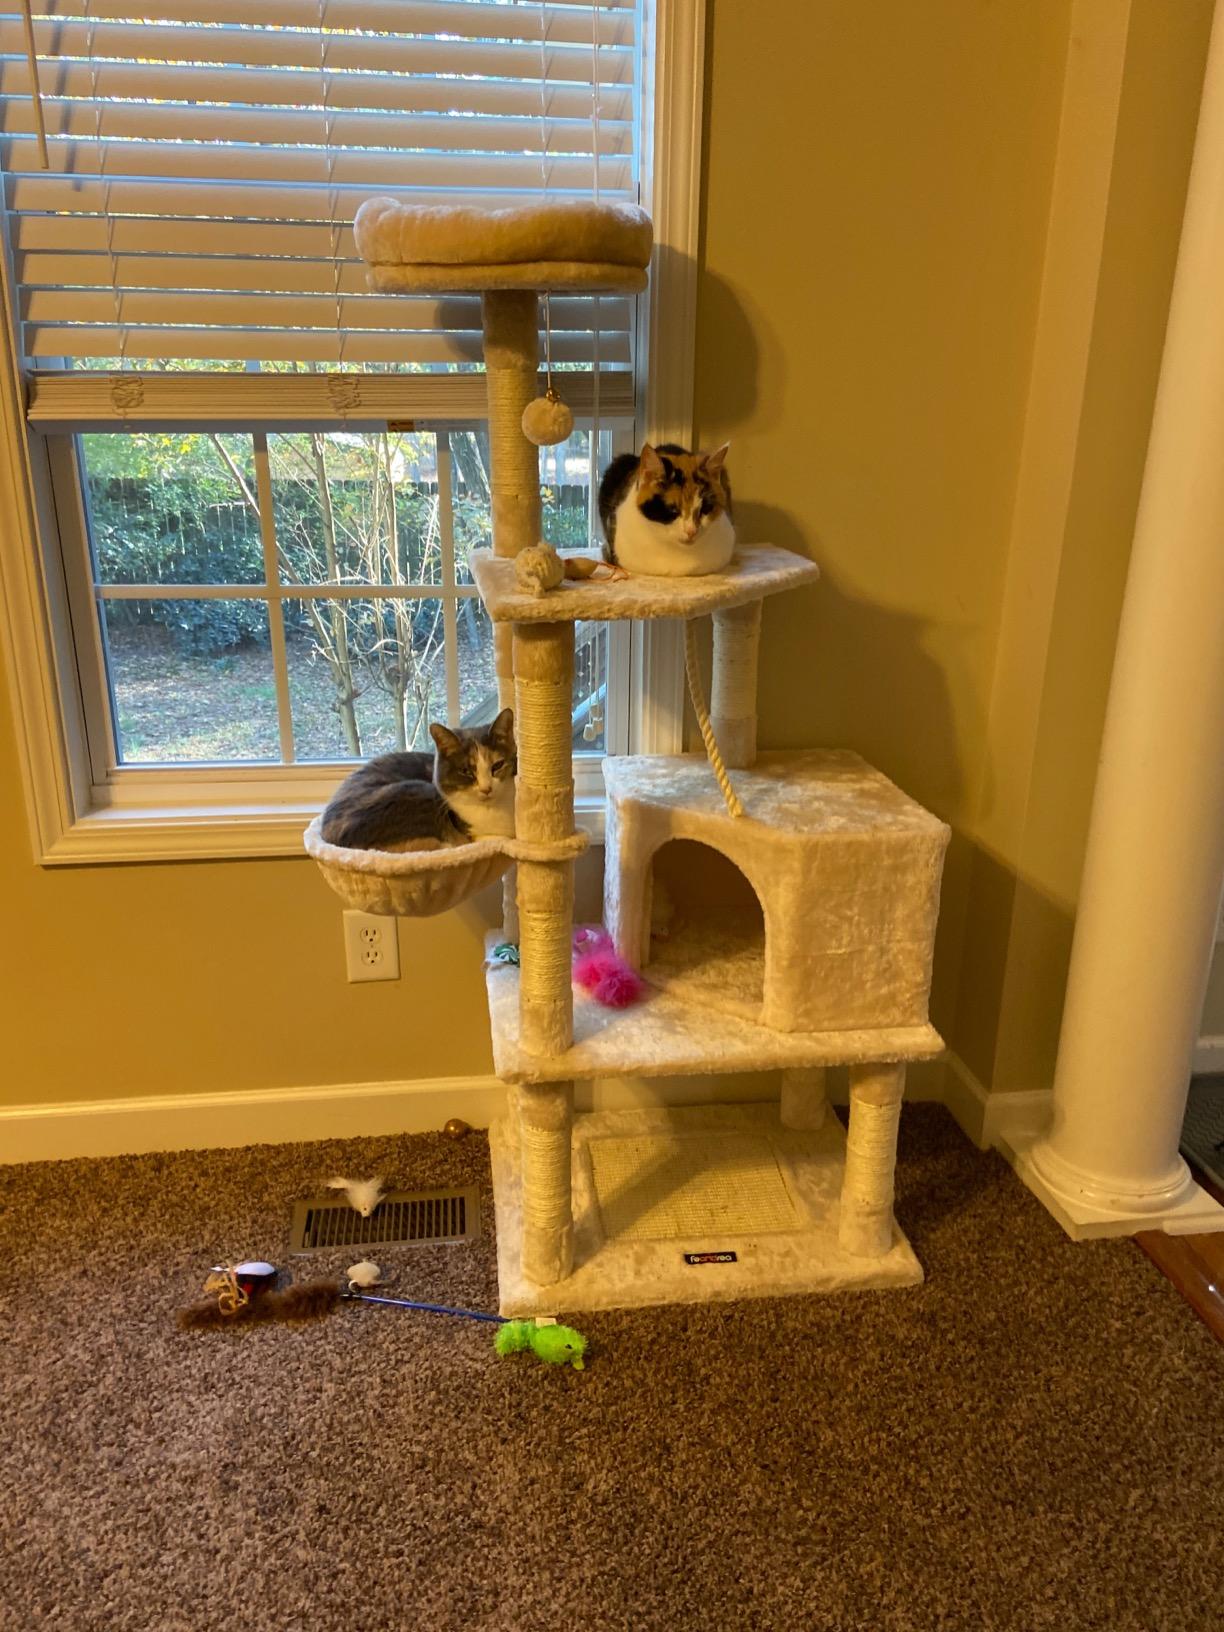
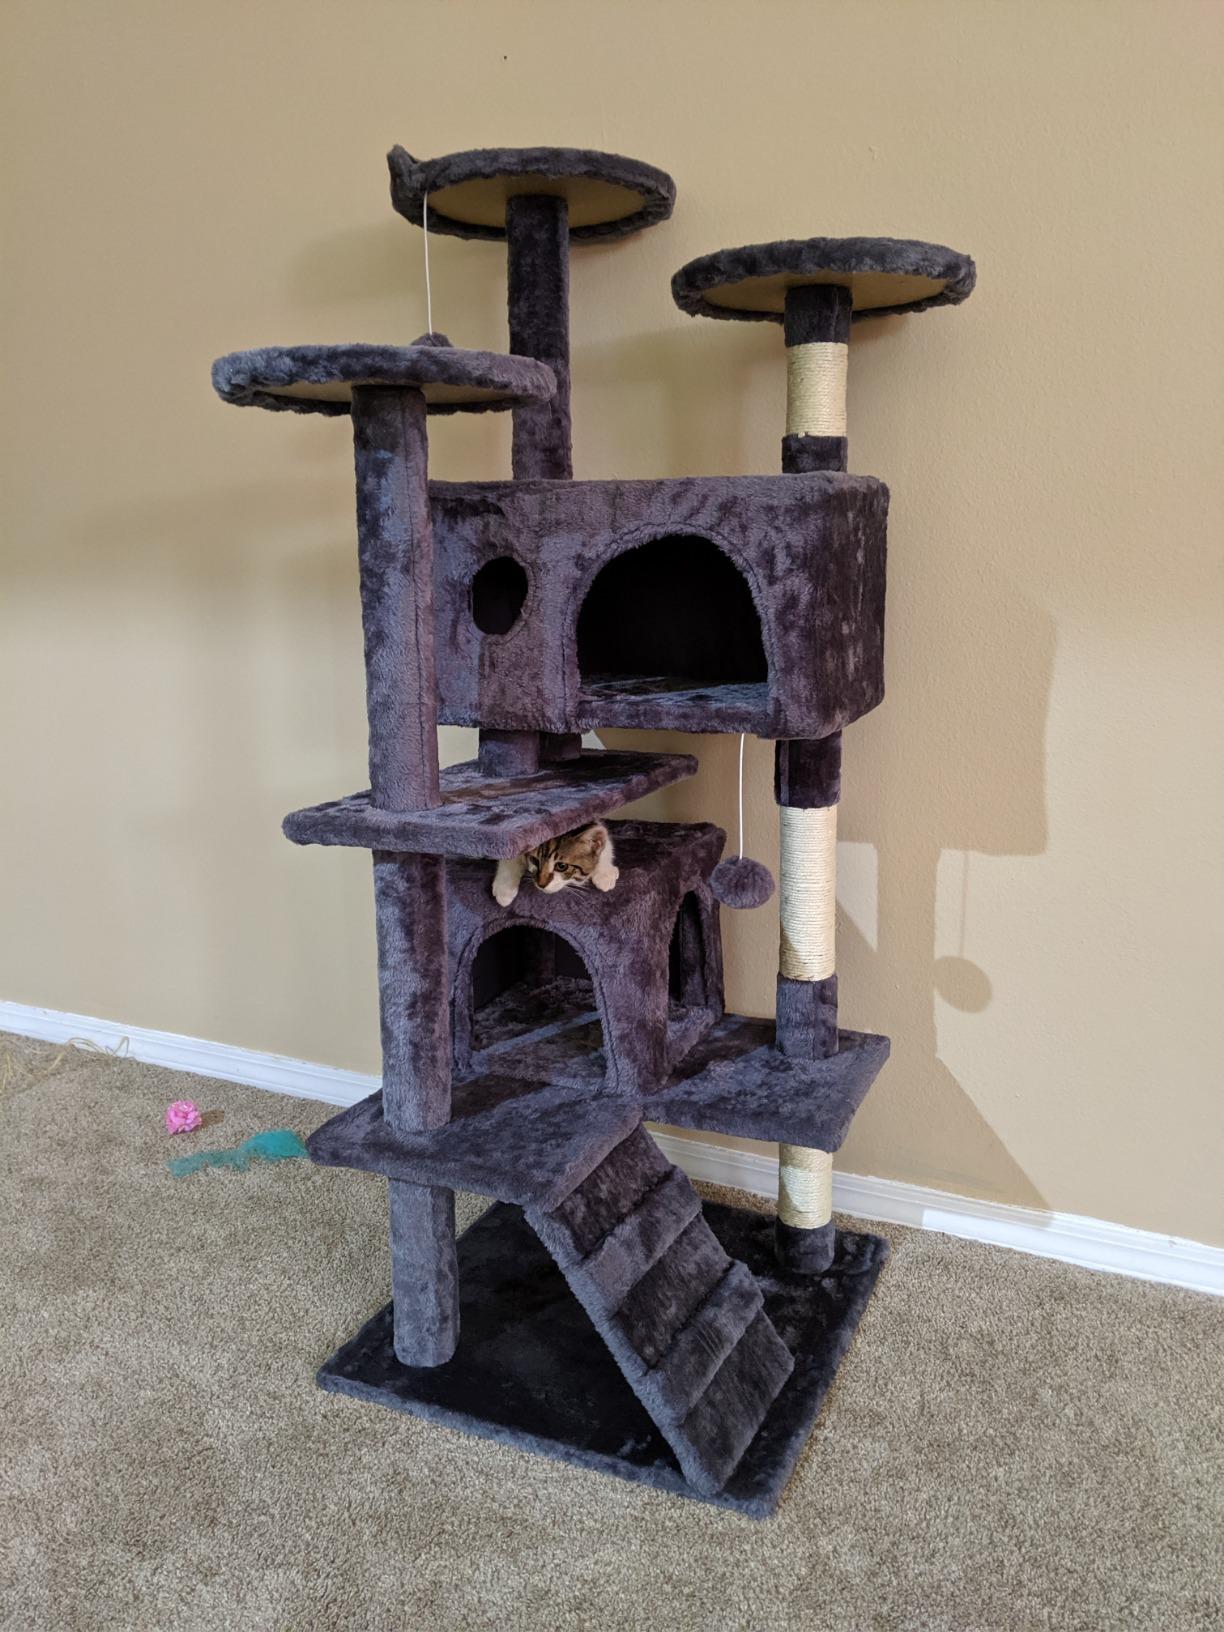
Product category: items_cat tree
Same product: no